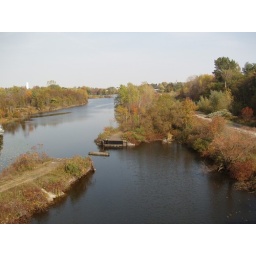
A stroll across a train bridge revealing Autumn.. in all it's glory!